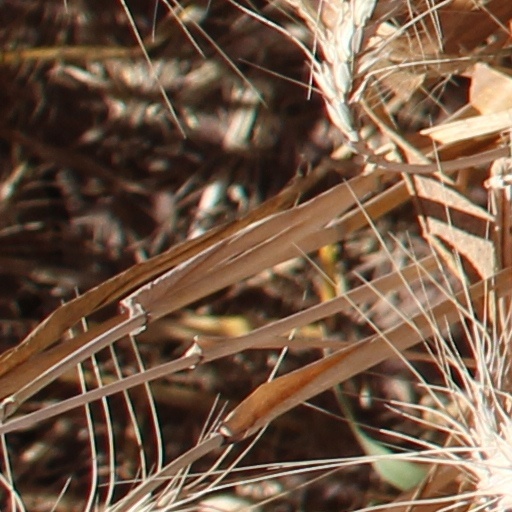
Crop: wheat